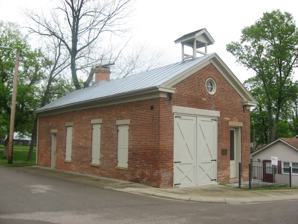
Building: Waynesville Engine House and Lockup
Country: United States of America
Year built: 1881
United States historic place Waynesville Engine House and Lockup U.S. National Register of Historic Places Location 260 Chapman St., Waynesville, Ohio Coordinates 39°31′56″N 84°05′08″W / 39.53222°N 84.08556°W / 39.53222; -84.08556 ( Waynesville Engine House and Lockup ) Area less than one acre Built 1881 Architectural style Classical Revival NRHP reference No. 98001643 Added to NRHP January 21, 1999 The Waynesville Engine House and Lockup , at 260 Chapman St. in Waynesville, Ohio , was built in 1881.  It was listed on the National Register of Historic Places in 1999.  It has also been known as the Waynesville Lockup . It was built in 1881 as Waynesville's first fire station.  A fire truck was purchased in 1886, and in the same year an extension to the rear was added to serve as a jail. It is not covered in the Ohio Historic Places Dictionary. References